December 2009 North American blizzard

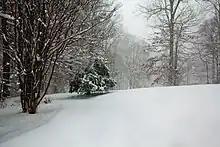
Snowfall during the blizzard in Clifton, Virginia completely covers a road and reduces visibility

In Philadelphia, snowfall reached more than per hour, resulting in significant disruption of Interstate 95. By Sunday, December 20, of snowfall had accumulated in Philadelphia, surpassing the city's second-largest record snowfall of February 11–12, 1983 – which itself was surpassed less than two months later by the February 5–6, 2010 North American blizzard. The storm also broke a 100-year-old record for the largest single December storm, previously on December 25–26, 1909. The storm was reported by meteorologists to share attributes of the 1983 storm.